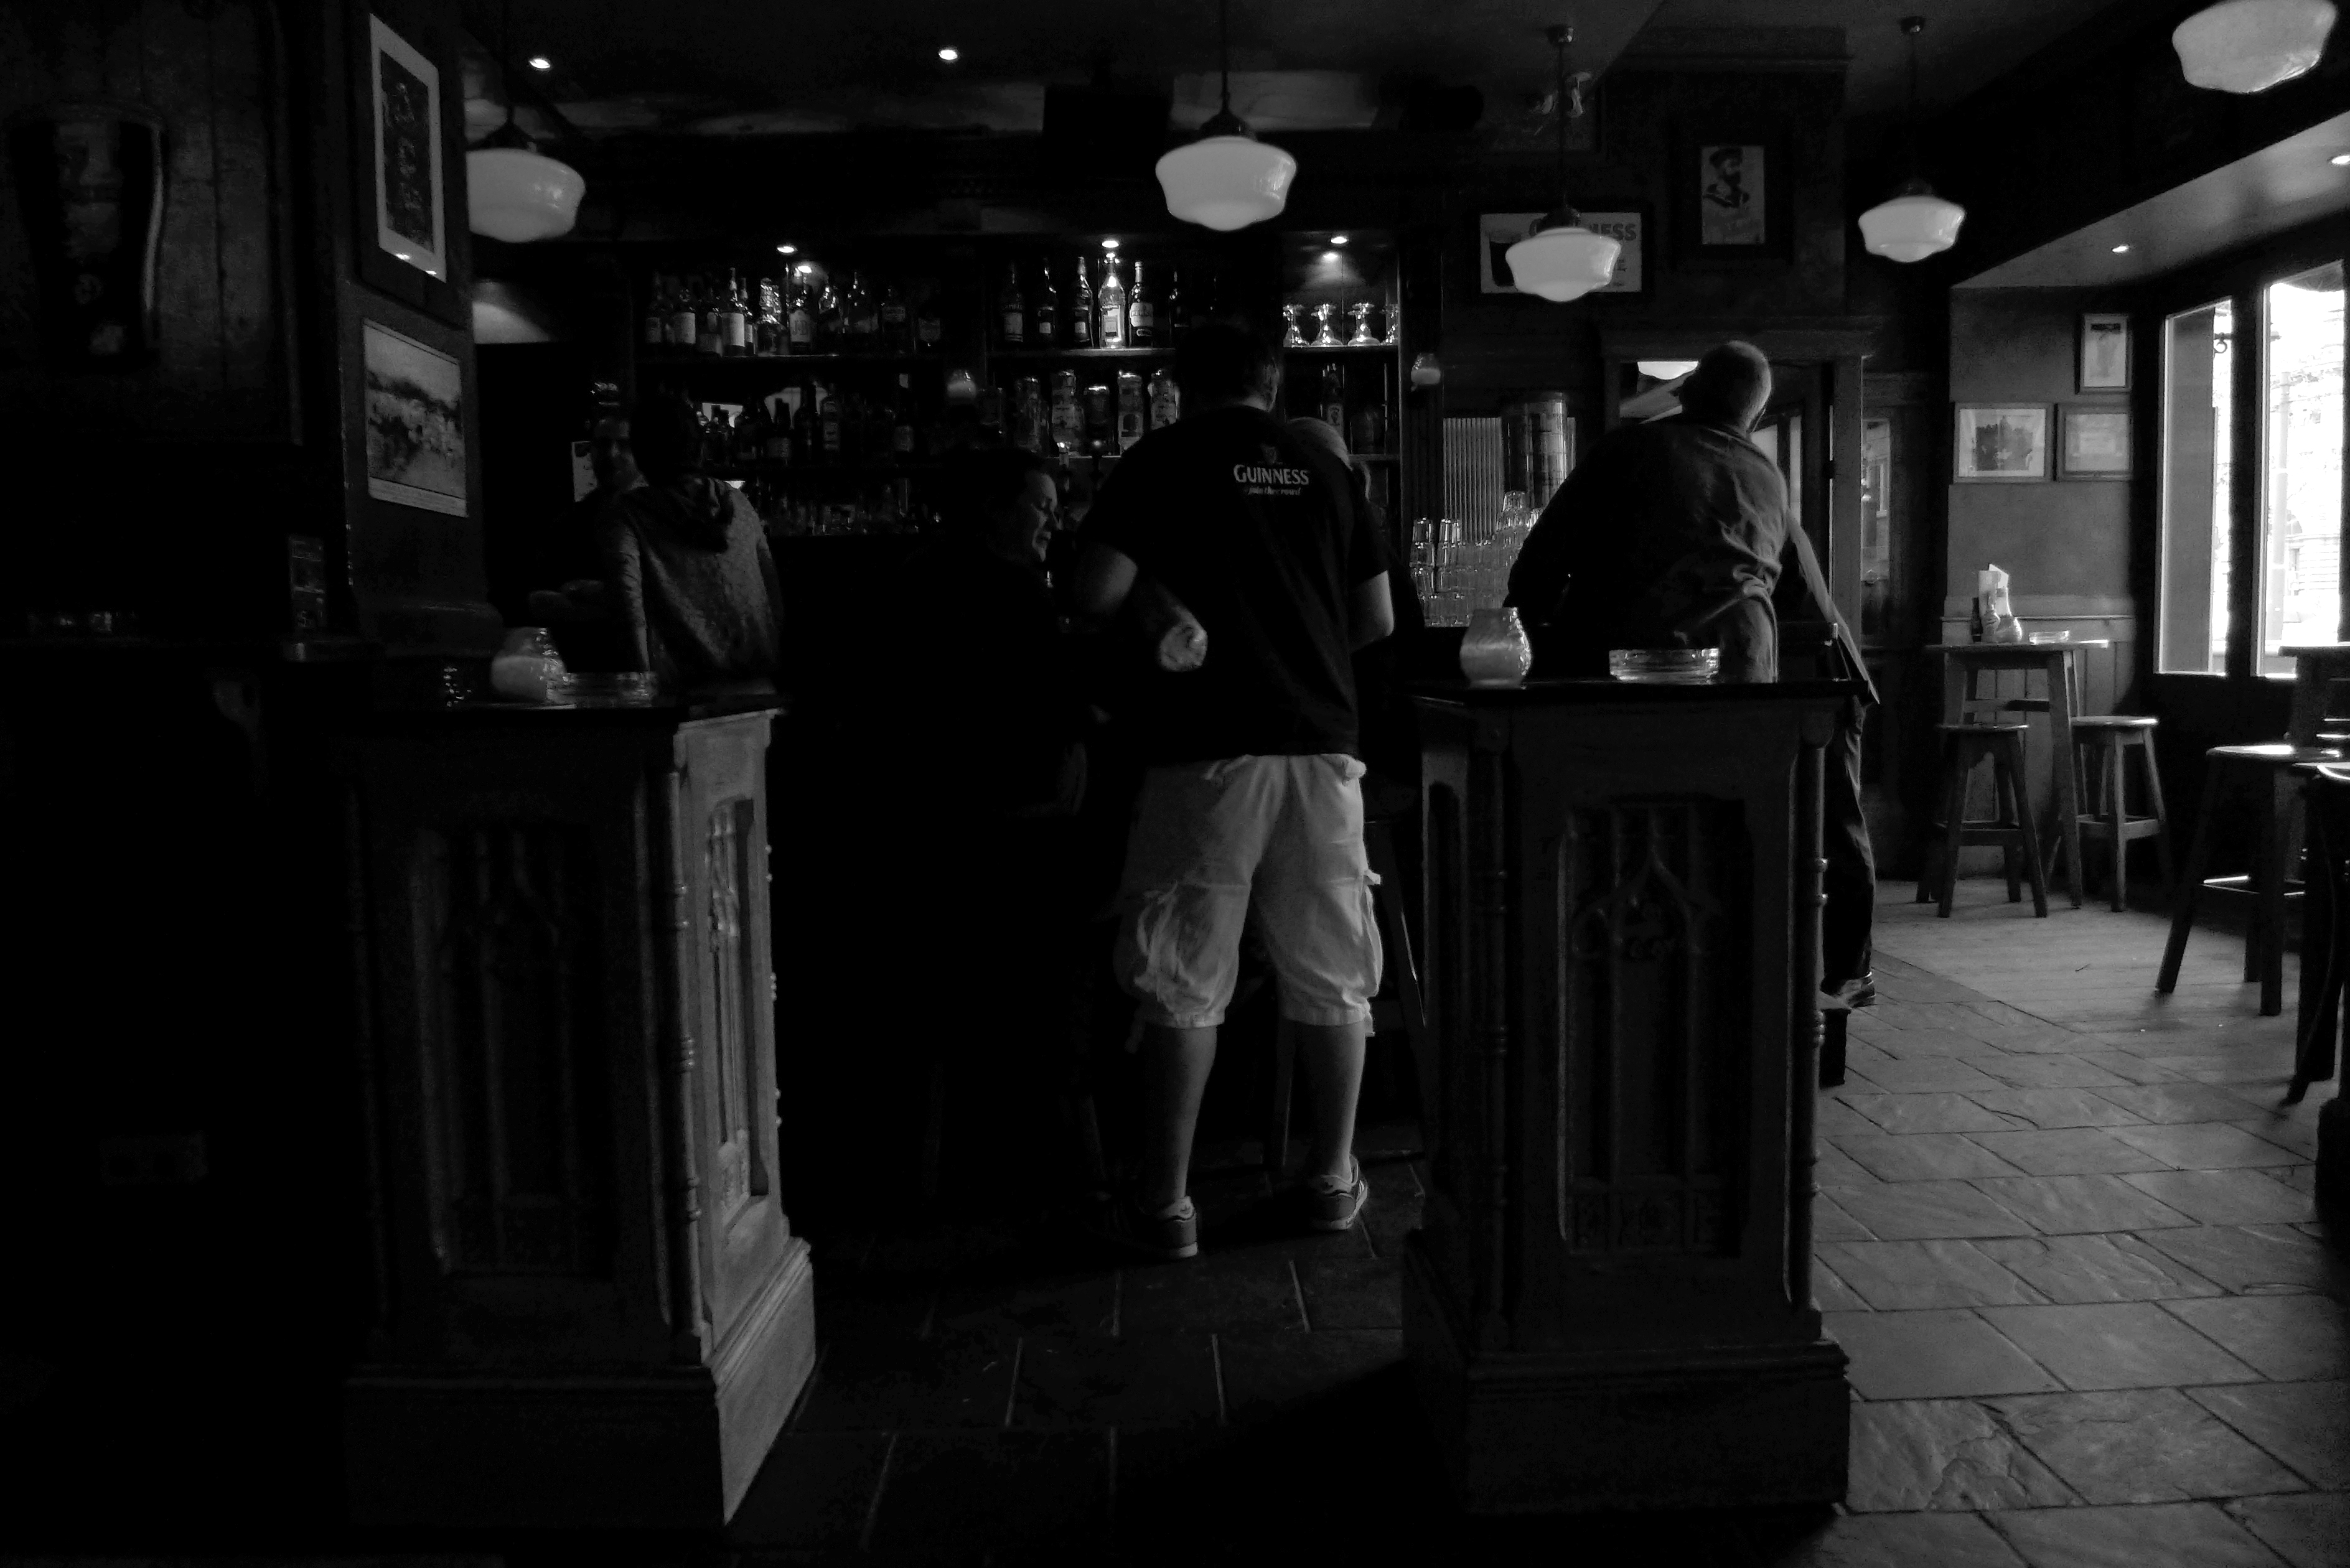
black and white, white, photography, darkness, black, monochrome, bw, blackandwhite, blackwhite, photograph, germany, alemania, allemagne, sw, schwarzweiss, schwarzweis, frankfurtmain, germania, frankfurt, schwarzweissfotografie, schwarzweisfotografie, monochrome photography, film noir